Stanley Park

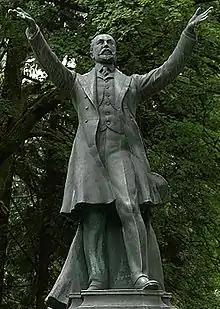
Stanley Monument, unveiled 19 May 1960, depicting Stanley dedicating the park "To the use and enjoyment of people of all colours and creeds and customs for all time"

On September 27, 1888, the park was officially opened (although the legal status of Deadman Island as part of the park would remain ambiguous for many years). The park was named after Lord Stanley, who had recently become Canada's sixth governor general. Mayor David Oppenheimer gave a formal speech opening the park to the public and delivering authority for its management to the park committee.